Aitkin County Courthouse and Jail

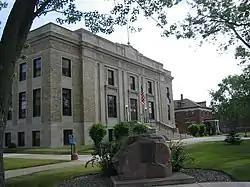
Aitkin County Courthouse.

The Aitkin County Courthouse and Jail, in Aitkin, Minnesota, United States, serves as the county seat of Aitkin County. The building is actually the second courthouse for the county. The first courthouse was built in 1888, but in 1920, a grand jury reported that the building was dangerous and "falling apart". After difficulties securing financing, the county commissioners approved a plan for a new courthouse, which was finished in 1929. The design mixes Beaux-Arts architecture and Moderne elements. The interior features marble wainscoting, oak woodwork, terrazzo floors, and stained glass skylights.